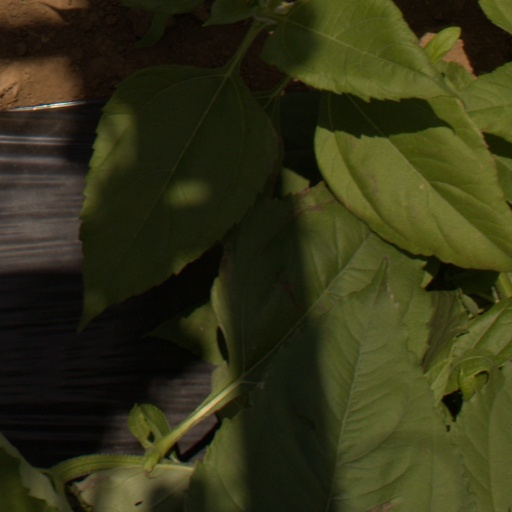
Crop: Jerusalem artichoke